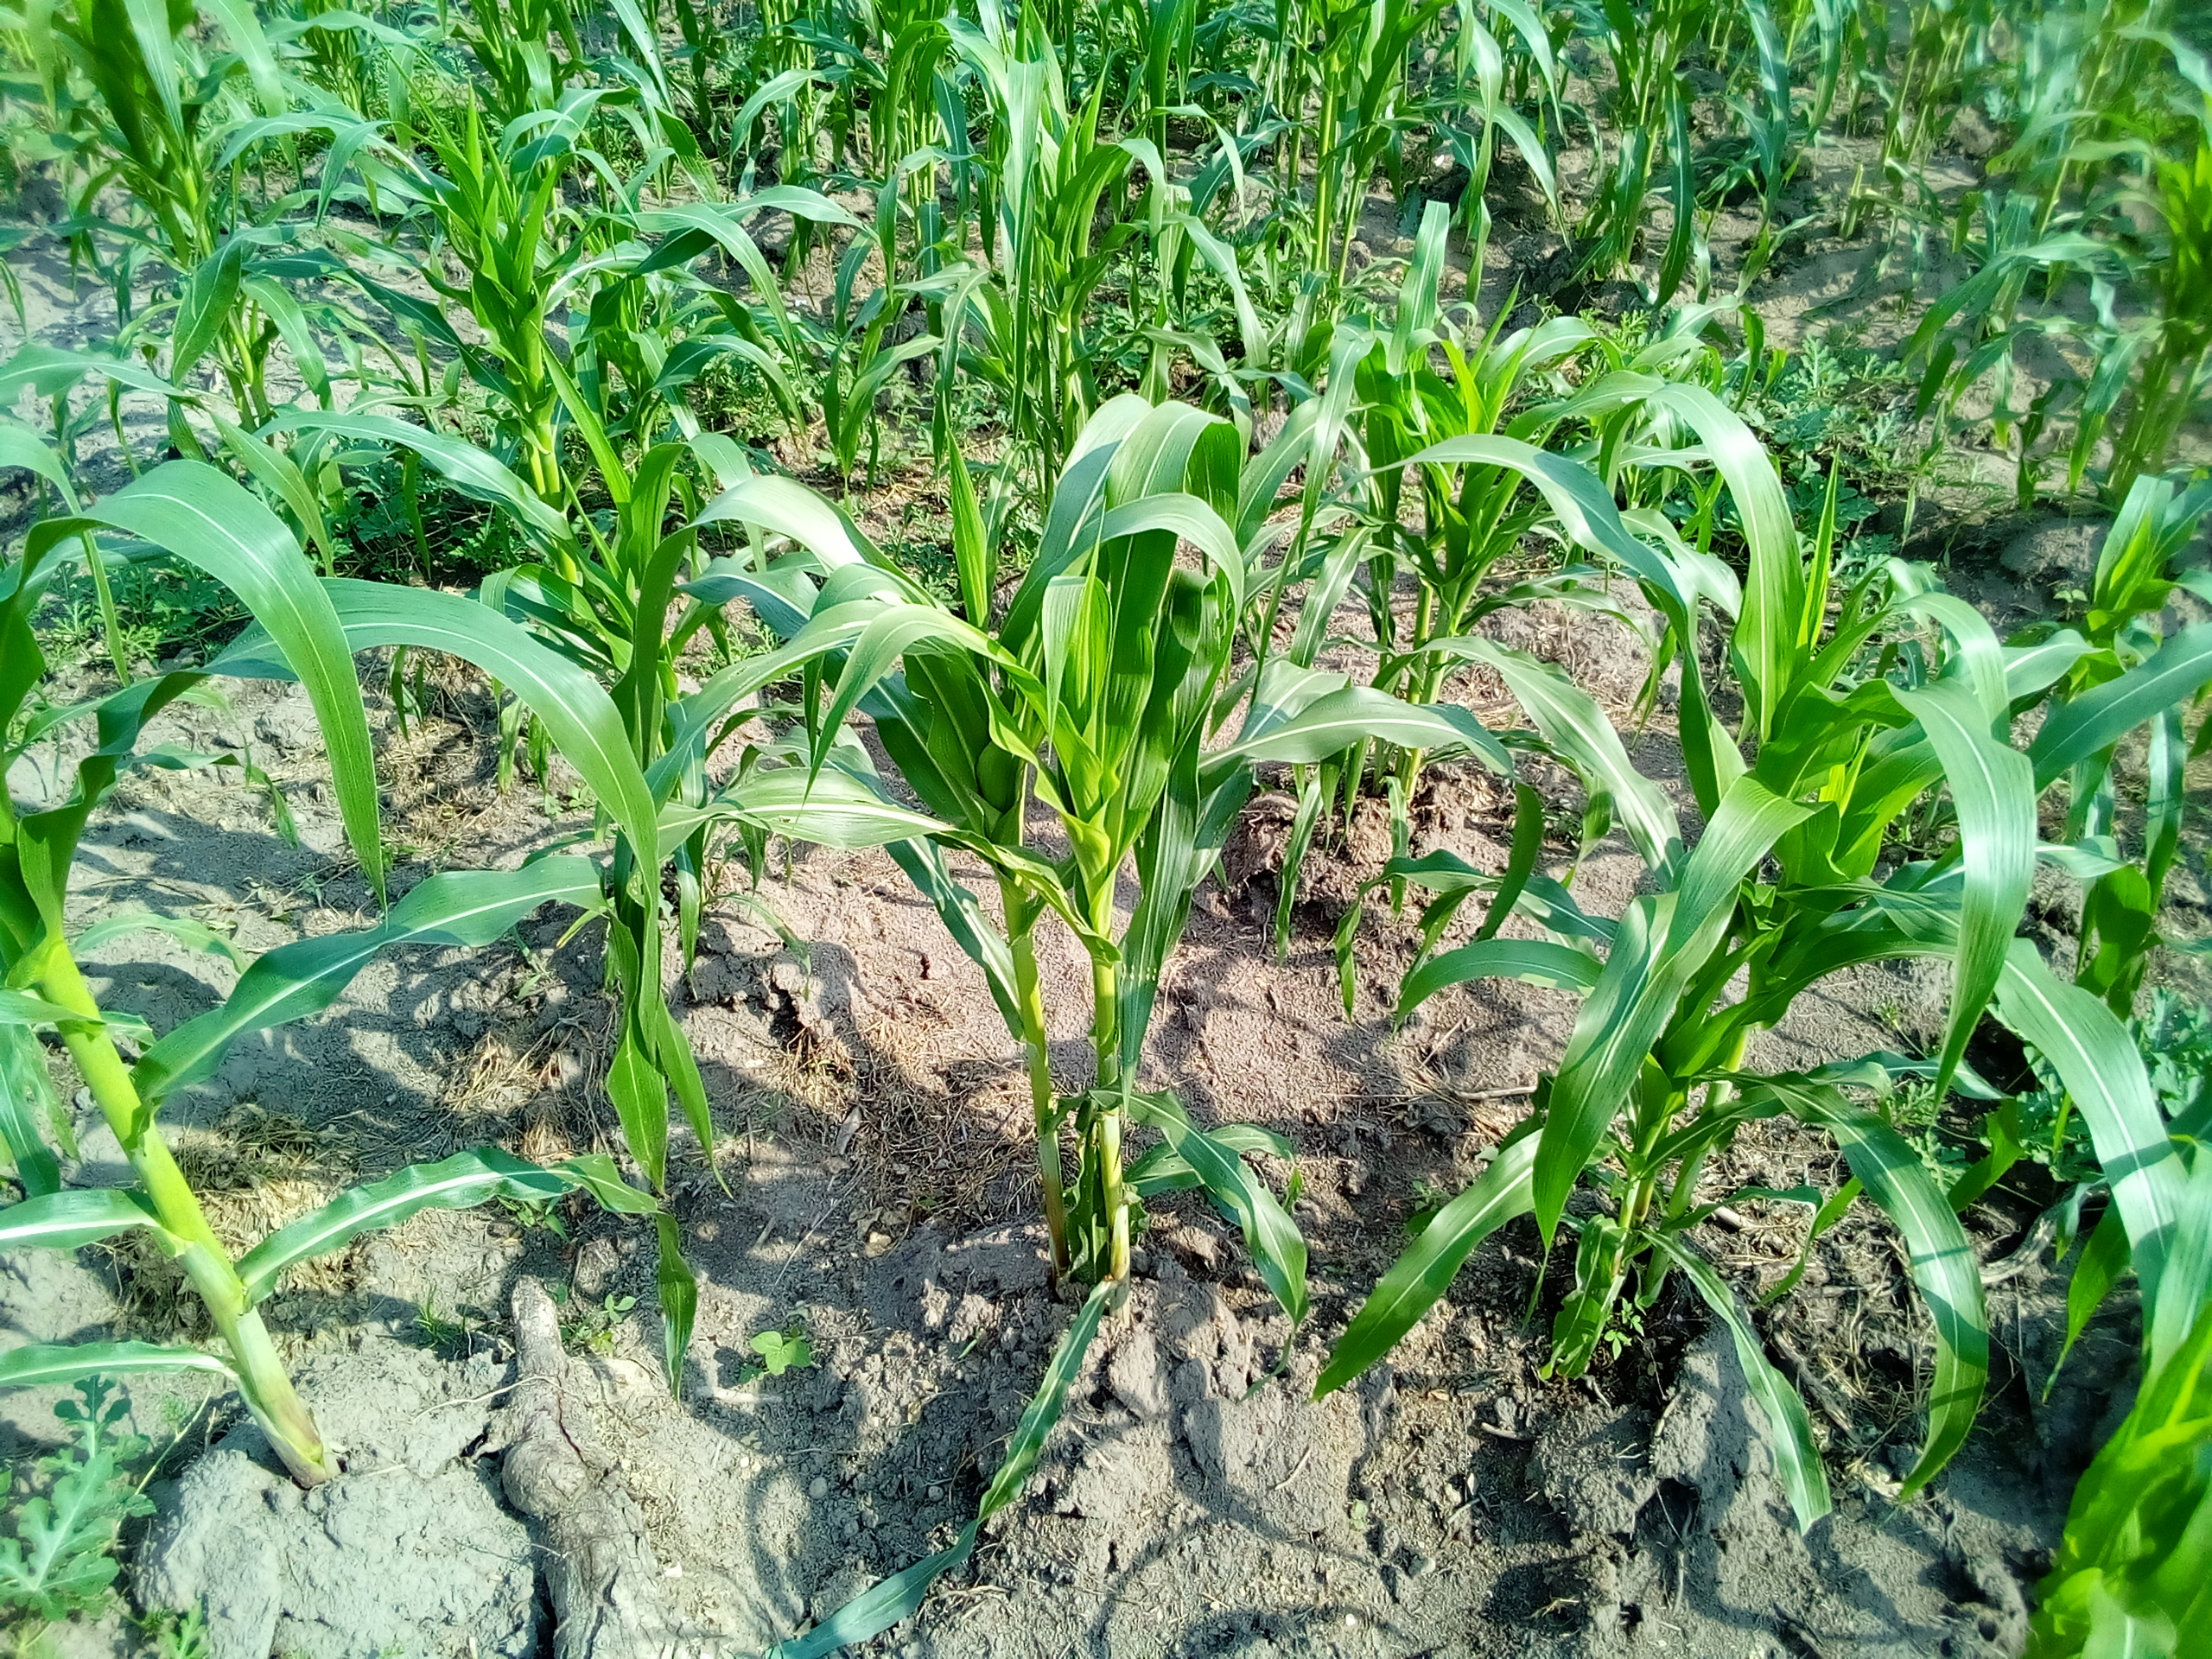
Label: healthy